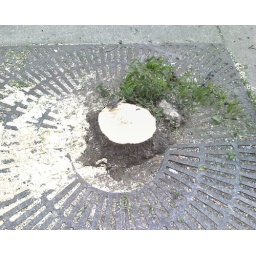
cutting down all the trees by our office to make the sidewalks more pedestrian friendly. Oh the humanity